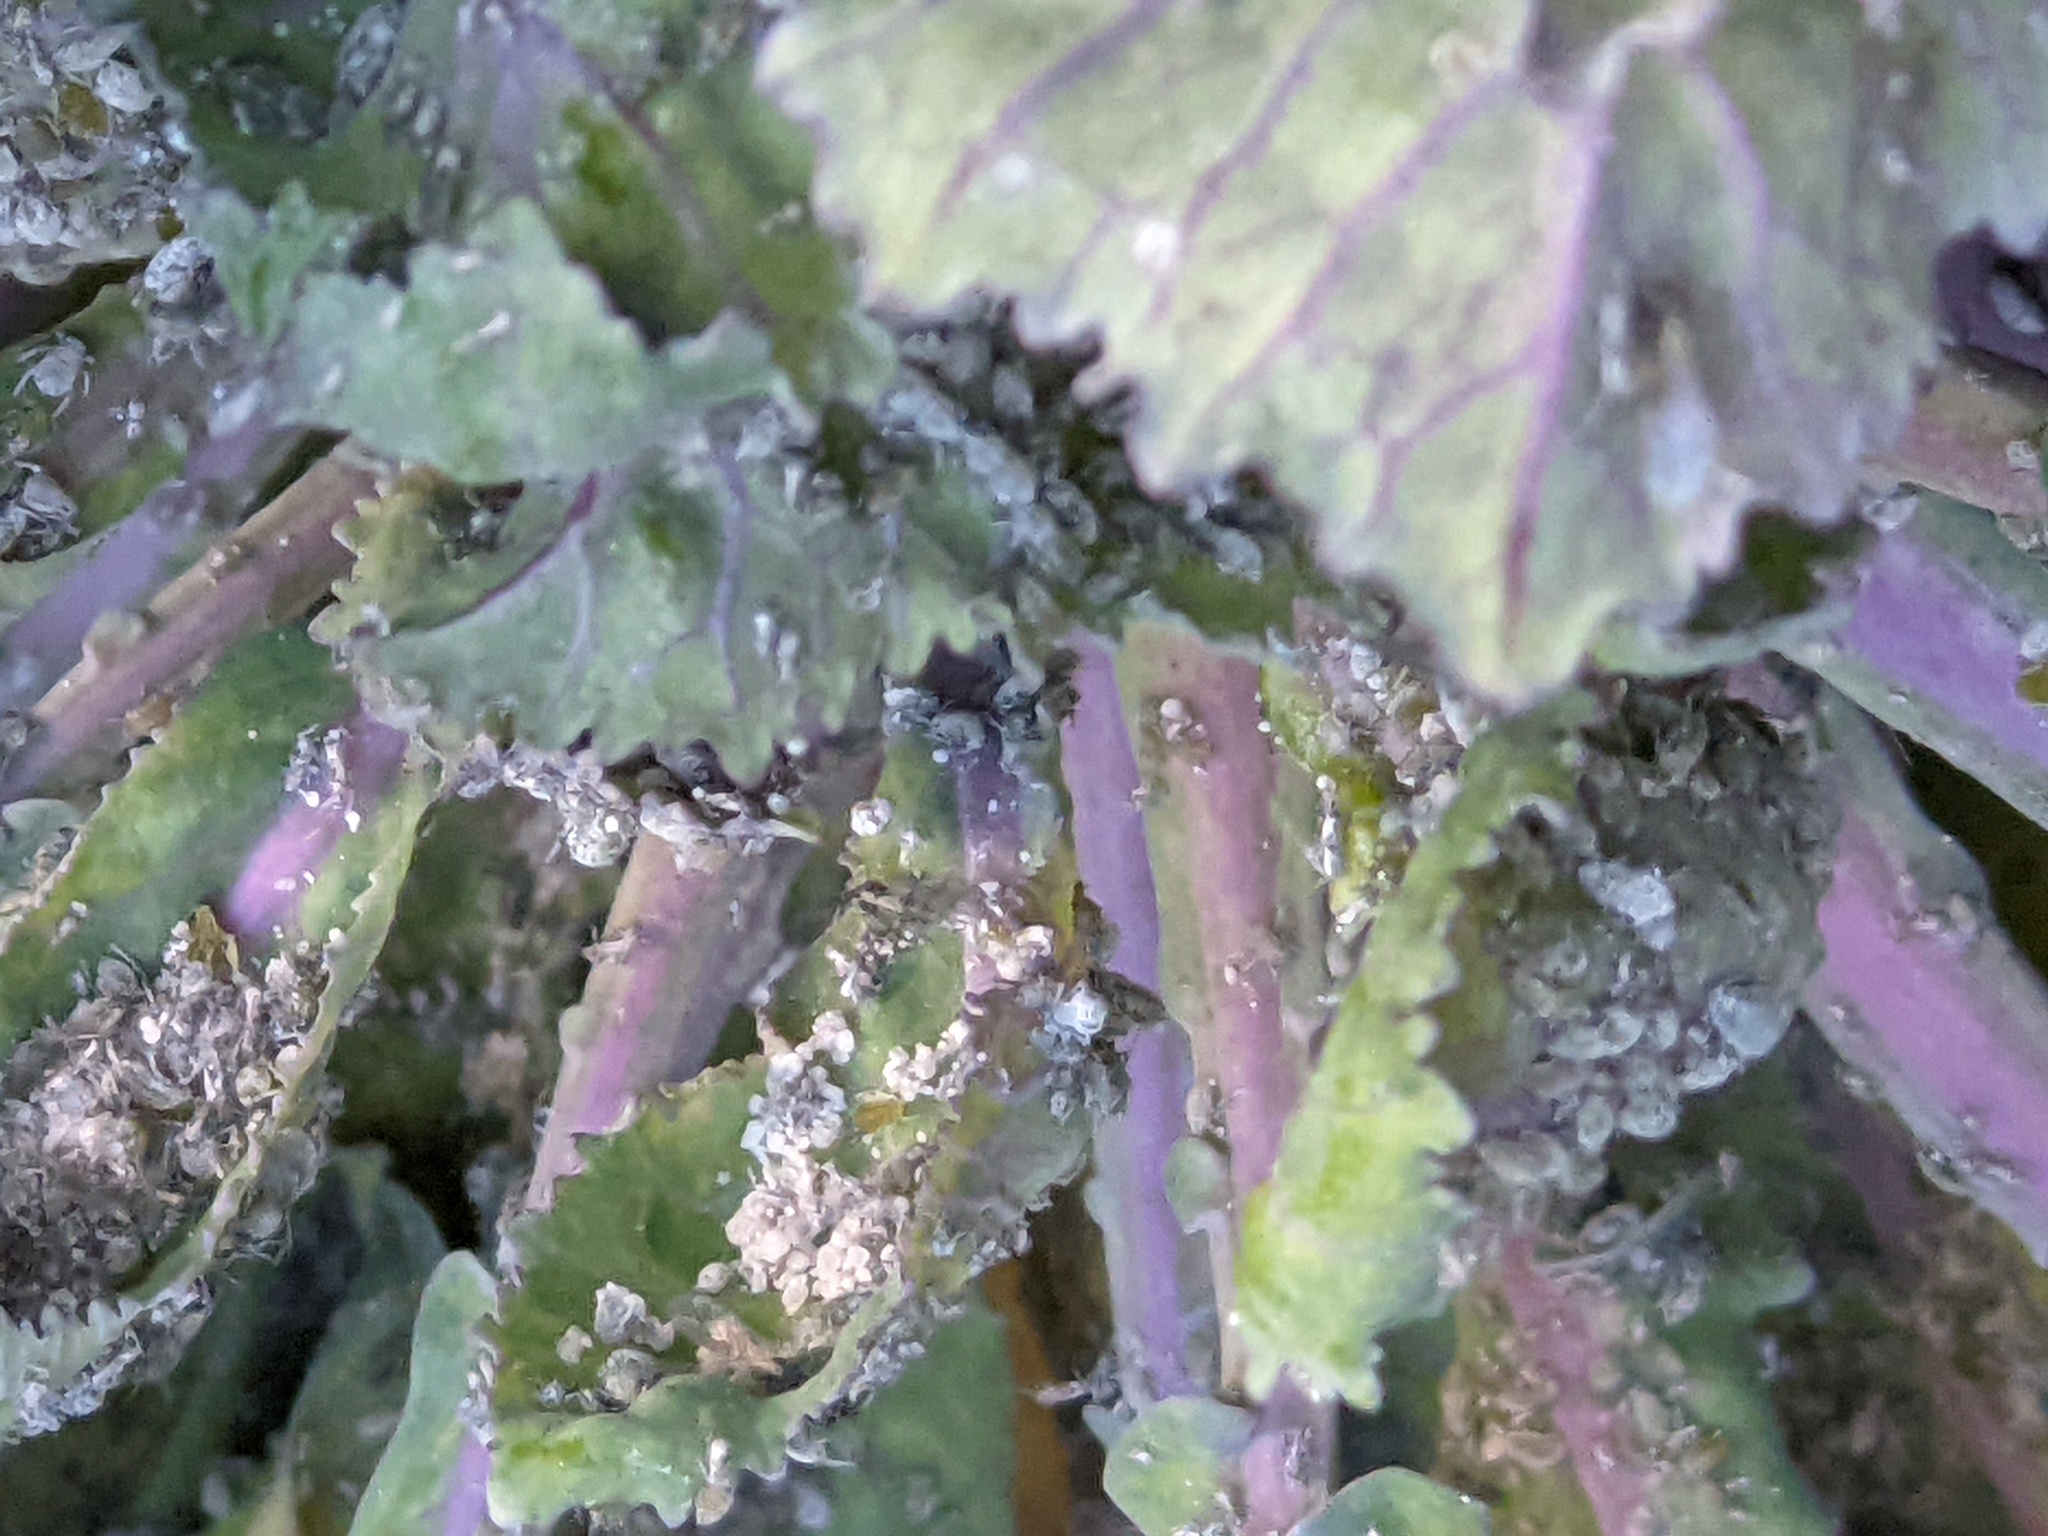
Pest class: cabbage_aphid